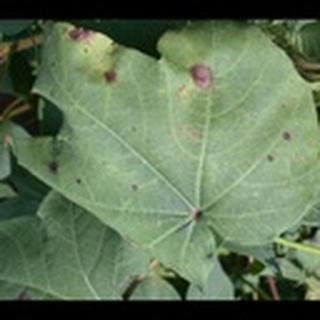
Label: cotton_target_spot